Nova Southeastern University

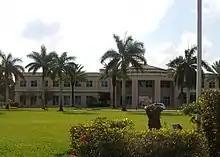
Front of Horvitz building

On June 23, 1970, the board of trustees voted to enter into a federation with the New York Institute of Technology (NYIT). The president of NYIT, Alexander Schure, PhD, became chancellor of Nova University, and Abraham S. Fischler became the president of the university. The university charter was amended and "of Advanced Technology" was dropped from its corporate name. In 1971, Nova University received accreditation from the Southern Association of Colleges and Schools (SACS).